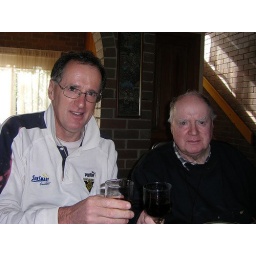
Dad and I enjoying a glass of red when I returned home in August for Clancy's birthday